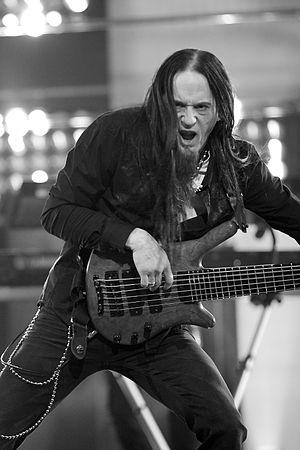
Susperia est un groupe de black et thrash metal norvégien, originaire de Haslum. Susperia n'est pas un groupe satanique, bien que les paroles remettent en question le point de vue respectable de la chrétienté.